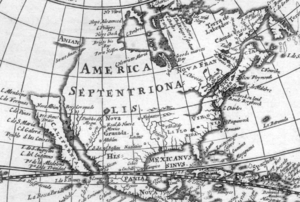
Nordvestpassagen / Historie / Ekspeditionerne tynder ud, pelshandelen vokser
Strait of Anian. Upper left corner. (Hugo Allard, 1685)
Nordvestpassagen er en passage over vand imellem Atlanterhavet og Stillehavet langs Nordamerikas nordlige kyst, altså langs Canada og Alaska, som man allerede i 1400-tallet begyndte at lede efter. Passagen ligger nordvest for Europa, deraf navnet.